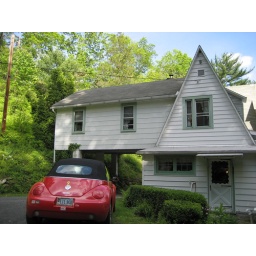
Pic of Nan's house with mom's car parked in front.